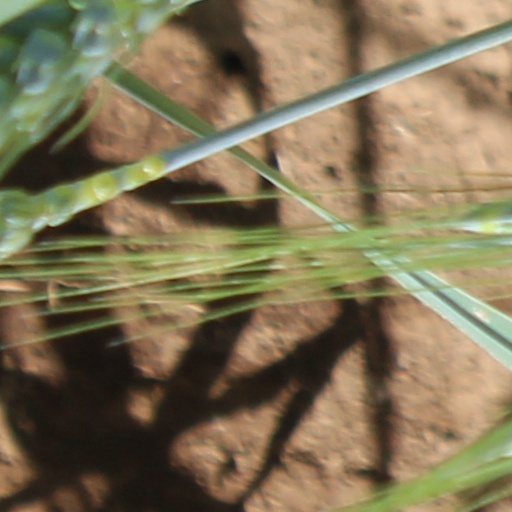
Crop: wheat